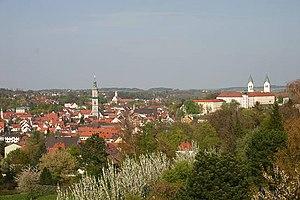
Freising ou Frisingue en français est une ville allemande de Bavière de 47 000 habitants. Située au nord de Munich, elle est baignée par l’Isar. L'aéroport Franz-Josef-Strauß de Munich se trouve sur le territoire de cette commune.